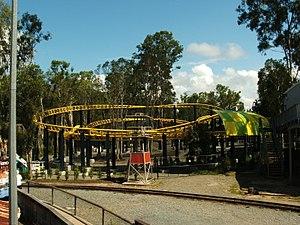
Dreamworld est un parc d'attractions situé à Coomera, sur la Gold Coast dans le Queensland, en Australie. Depuis 2006, le parc aquatique WhiteWater World a ouvert ses portes aux abords de Dreamworld.
Ces différentes listes sont non exhaustives.